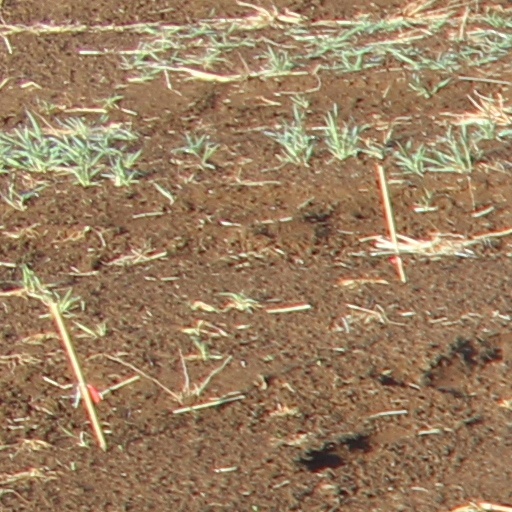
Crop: wheat